List of the wettest tropical cyclones in the United States

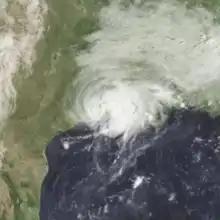
Tropical Storm Chris (1982)

A large swath of heavy rainfall spread up the East Coast along a frontal zone draping over the northern side of Hurricane Floyd. Hurricane Four of the September 1940 hurricane season holds the record for the wettest tropical cyclone in New Jersey.